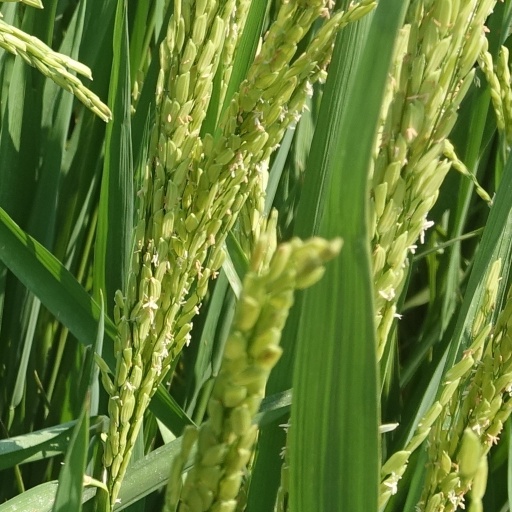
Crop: rice